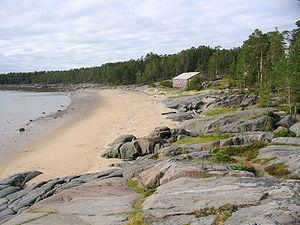
Le monastère de la Croix d'Onéga est situé sur l'île de Ki, dans la baie d'Onega, sur la mer Blanche. C'est un monastère d'homme, de confession orthodoxe, fondé en 1656 par le patriarche Nikon.
Va je ne sais où, rapporte je ne sais quoi est un conte traditionnel russe. Il a été recensé en plusieurs versions par Alexandre Afanassiev dans ses Contes populaires russes. On en a recensé 76 variantes russes, 8 variantes ukrainiennes, 7 biélorusses. Il est associé à la rubrique AT 465 de la classification Aarne-Thompson. On y rencontre notamment l'énigmatique personnage du serviteur invisible Chmat-Razoum.
L'île de Ki est une petite île située dans la baie d'Onega dans la mer Blanche à 8 km de l'embouchure du fleuve Onega, à 15 km de la ville d'Onega. La longueur de l'île de Ki est d'un peu moins de 3 km, sa largeur varie de 100 à 500 mètres. Sa superficie est de 0,384 kilomètre carré. Avec l'île de Faressov au Nord, la petite île de la Croix au Sud, et quelques îlots, l'île de Ki forme l'archipel de Ki. À marée basse, la mer se retire sur des centaines de mètres et il est possible de passer d'une île à l'autre et de contourner l'archipel en quelques heures. L'île est composée de granite et de roches amphibolites et de gabbro de la Mer Blanche. Le long de la bande côtière se trouvent des plages de sable.